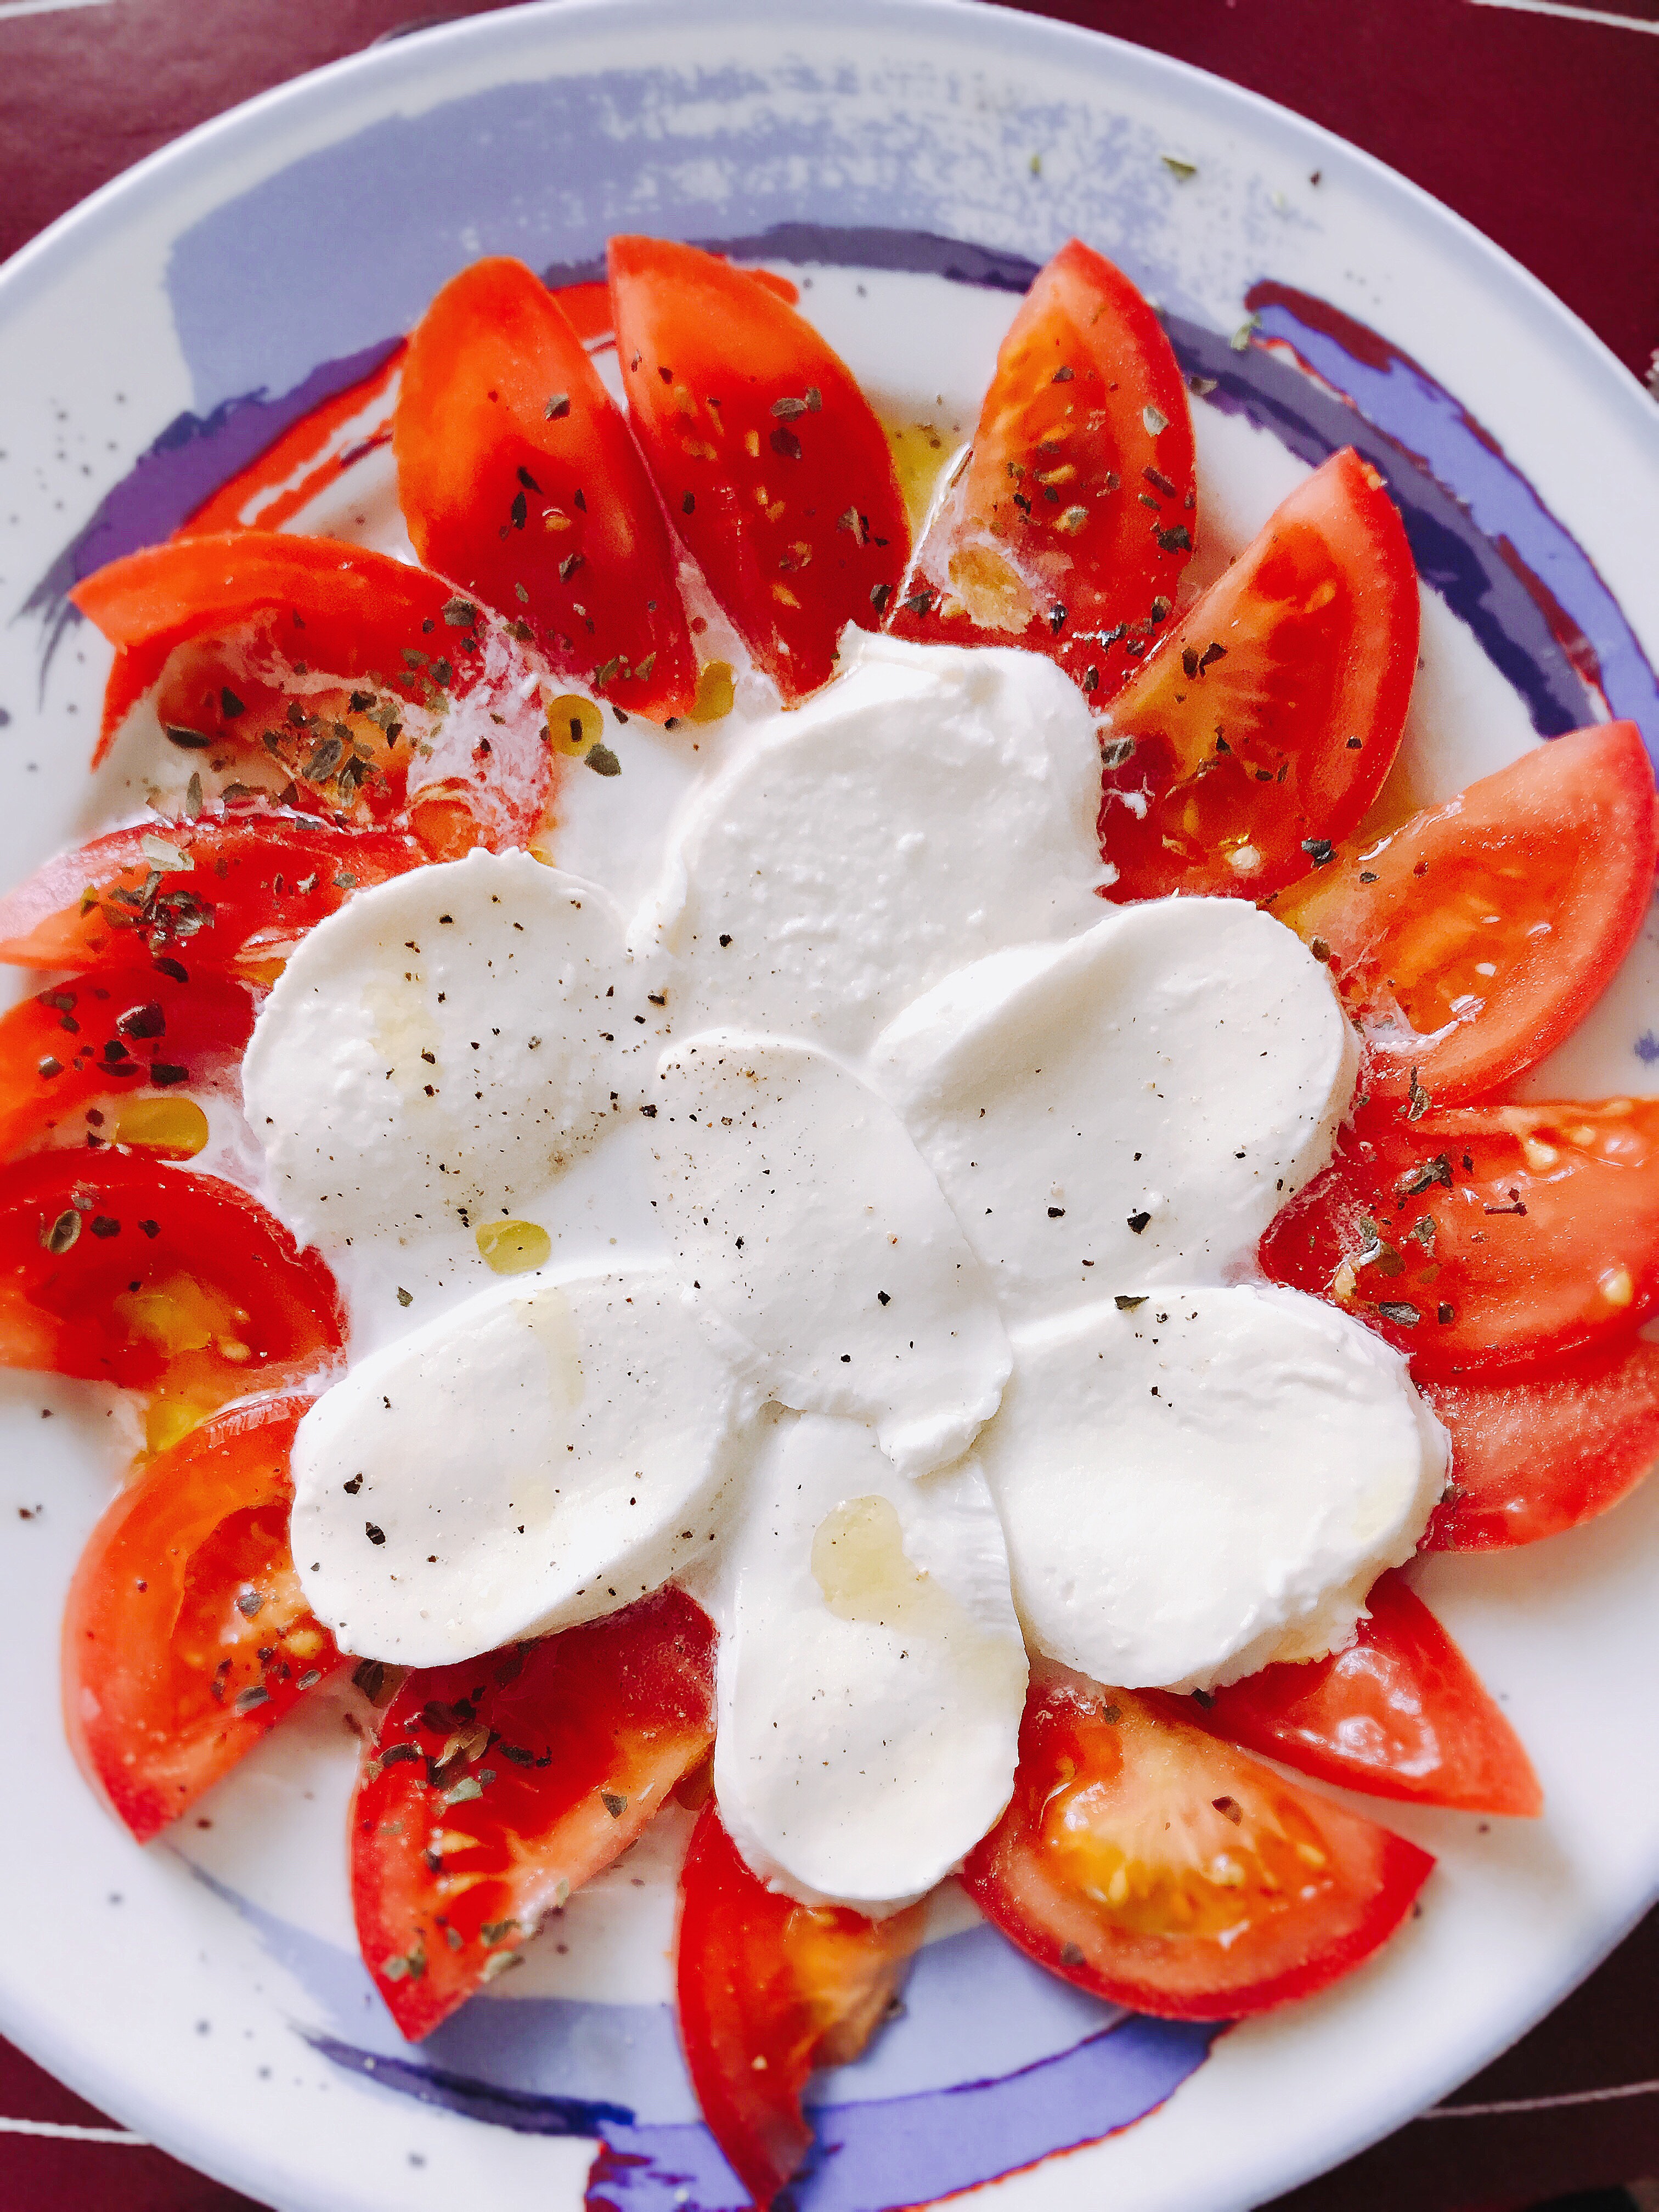
dish, food, cuisine, ingredient, mozzarella, caprese salad, tomato, salad, solanum, burrata, produce, bocconcini, dairy, vegetable, recipe, vegetarian food, side dish, cheese, nightshade family, basil